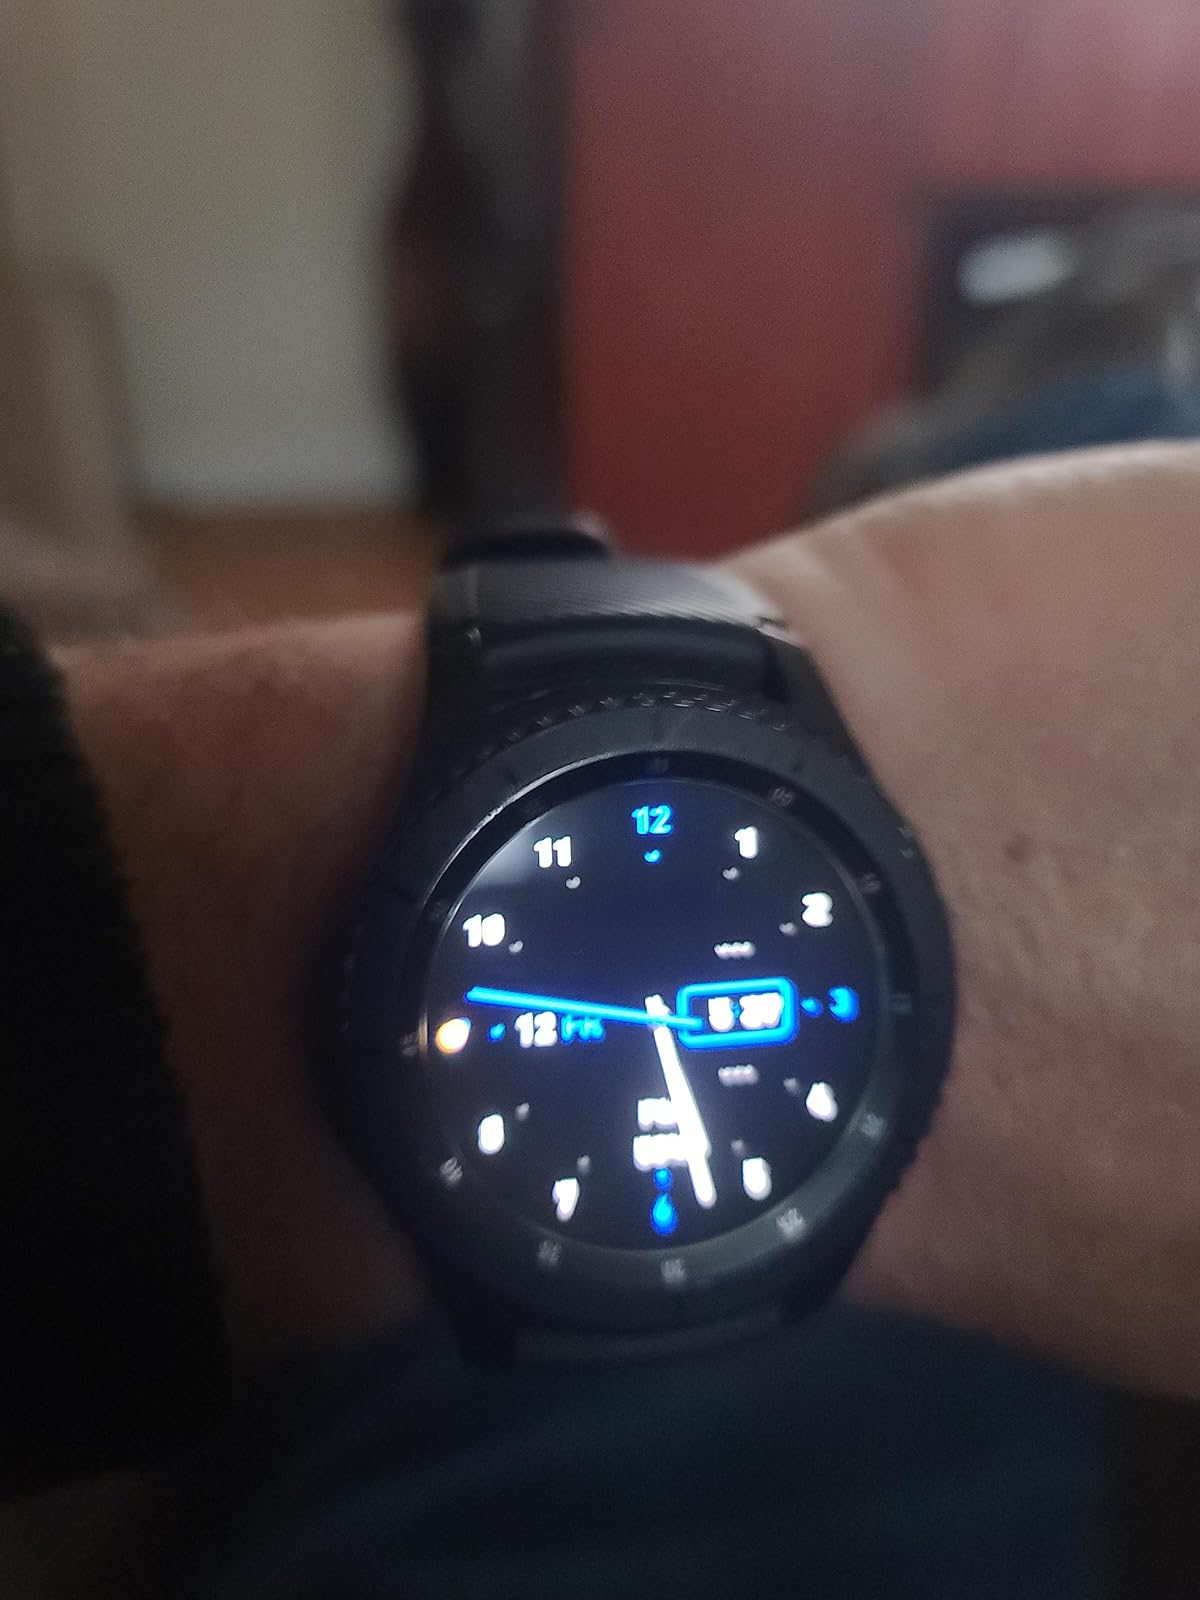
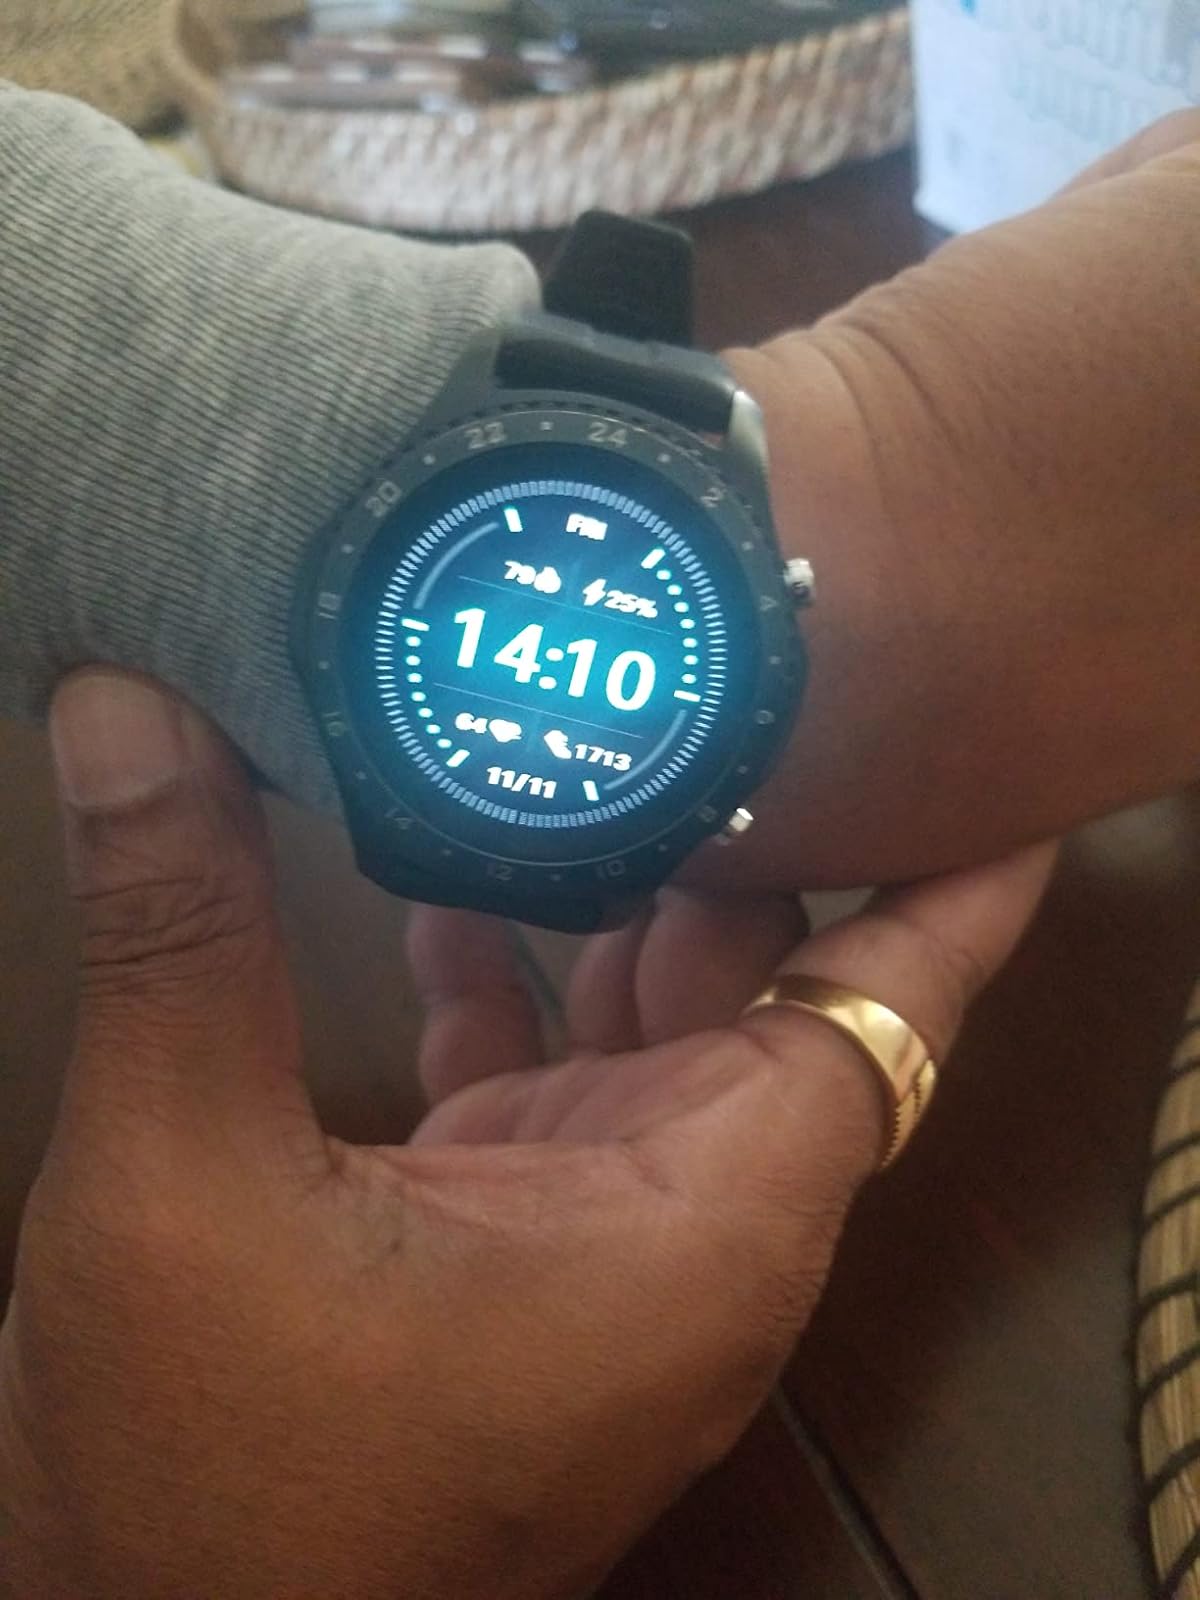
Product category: smartwatch
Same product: no